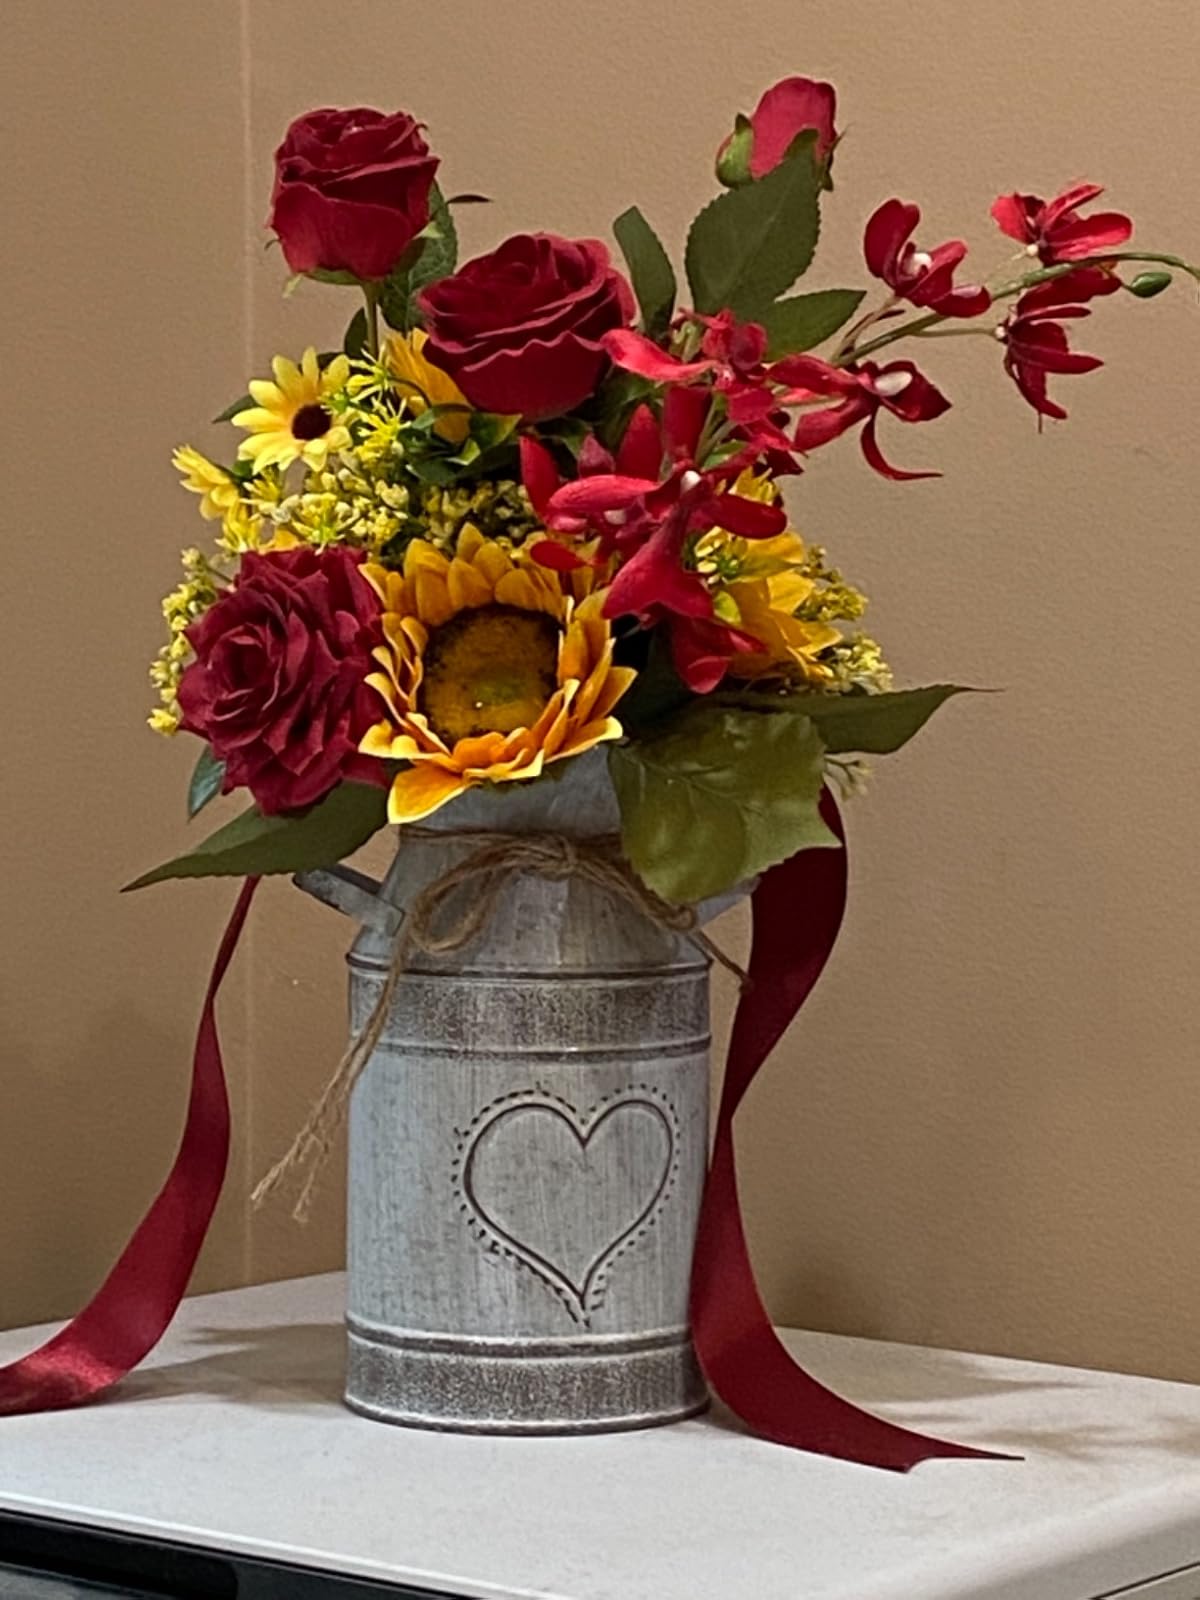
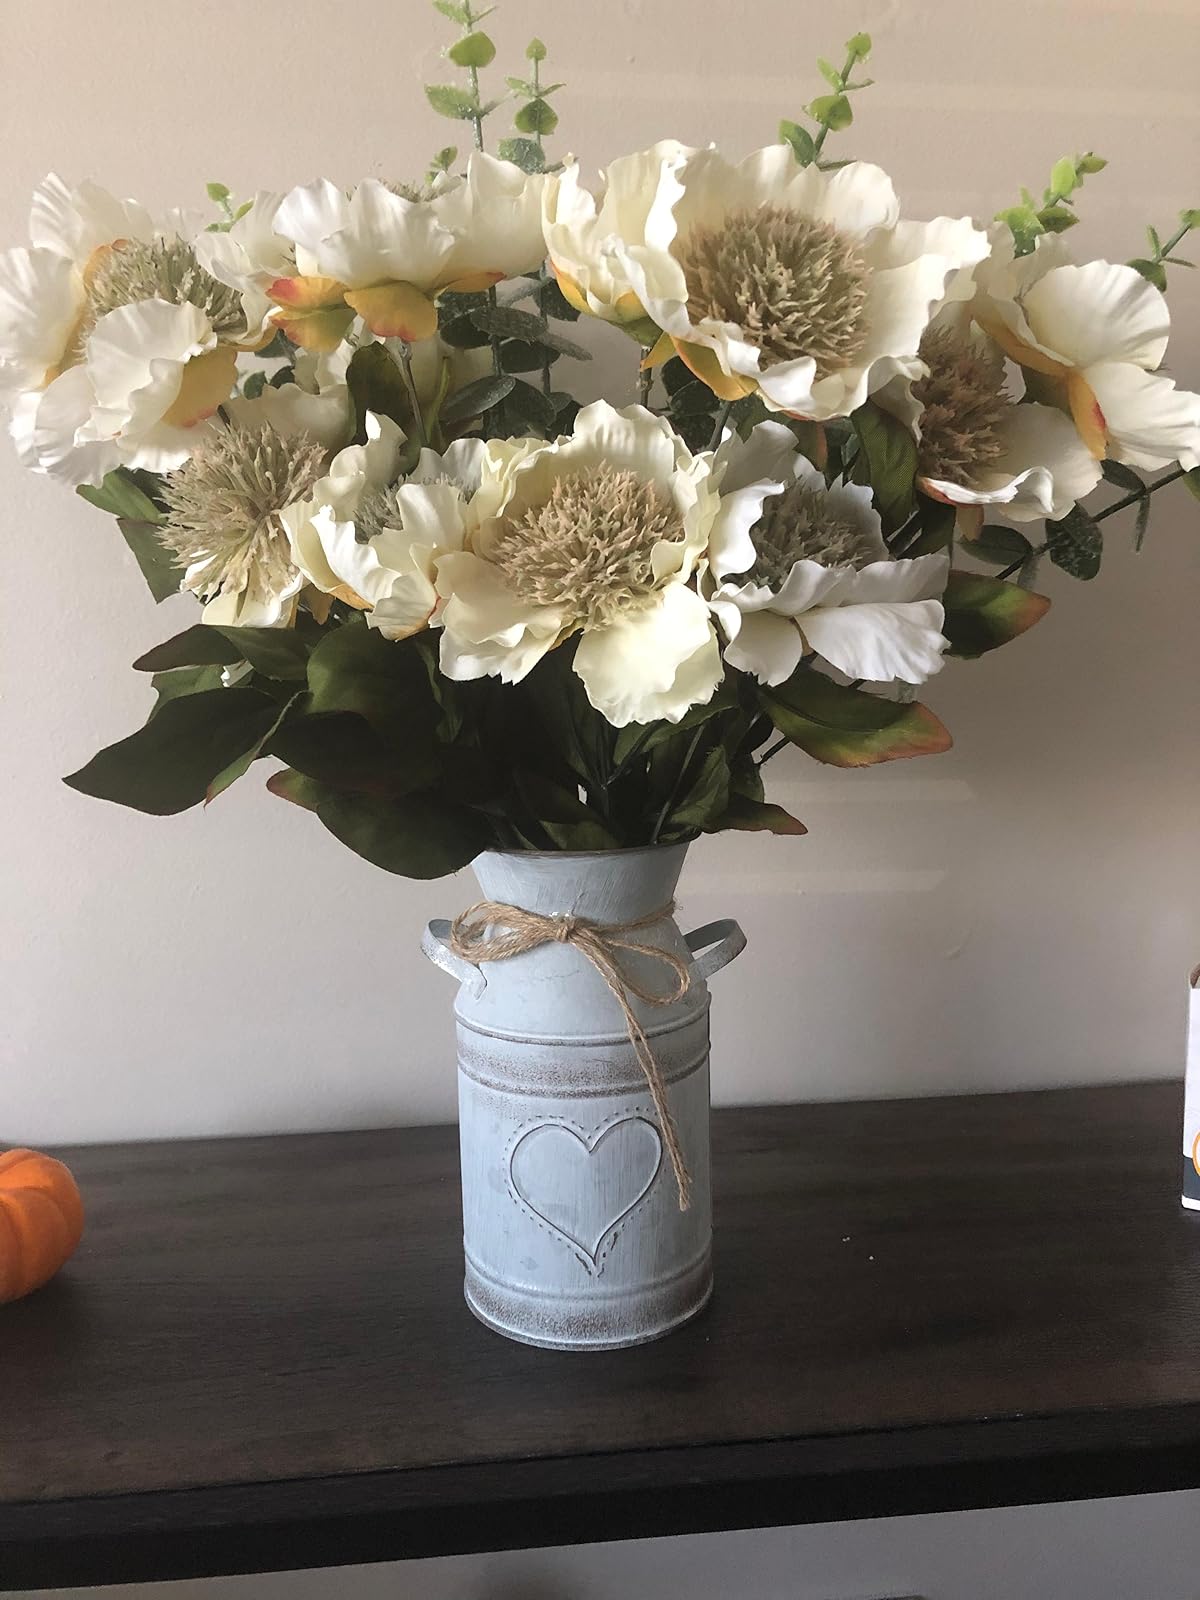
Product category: vase
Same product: yes